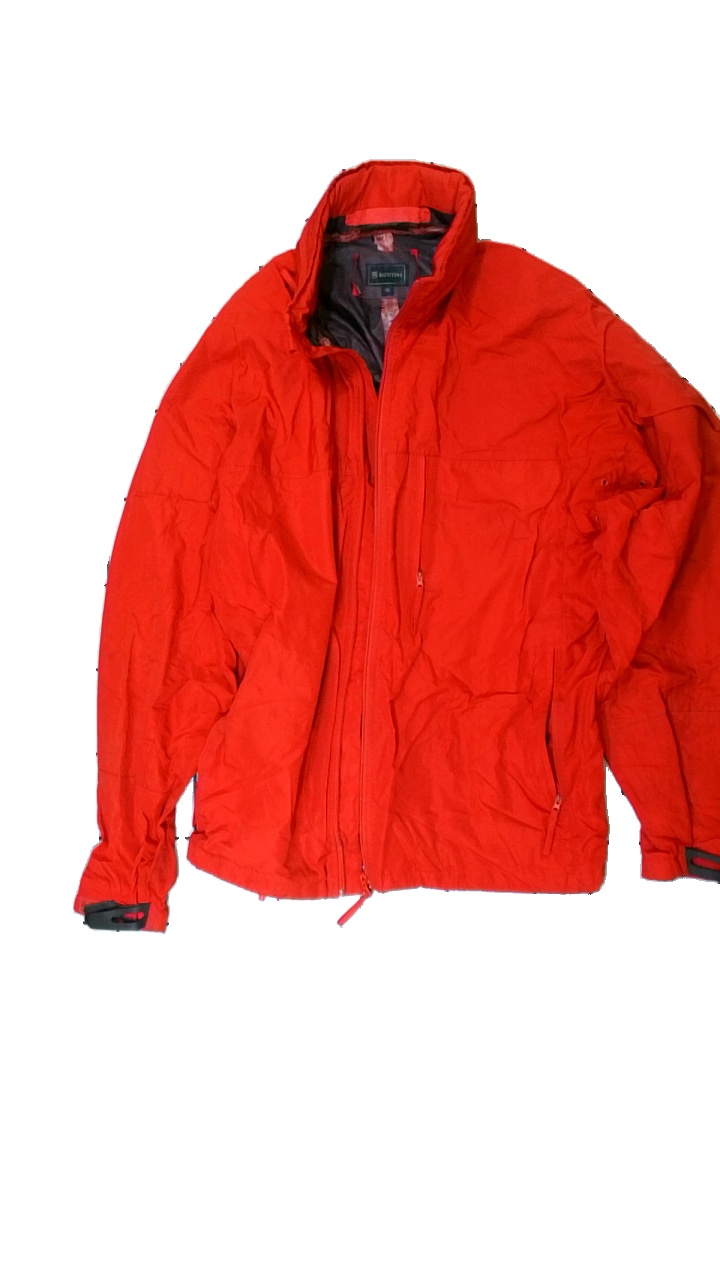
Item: Jacket (Men)
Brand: Batistini (dressman)
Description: röd tunn jacka med trasiga muffar och äcklig på insidan
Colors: Red
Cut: Regular
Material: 100% polyester
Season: Spring
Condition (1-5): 3
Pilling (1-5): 5
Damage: insidan äcklig
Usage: Export
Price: <50